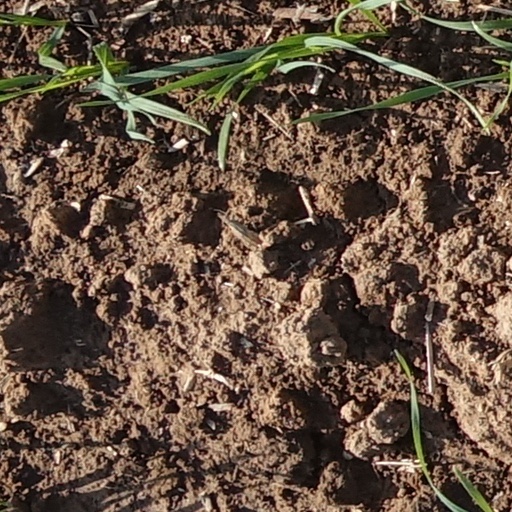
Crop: wheat